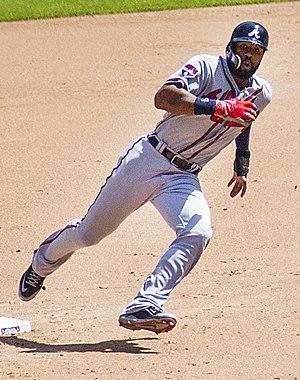
Jason Alias Heyward est un joueur de champ extérieur des Cubs de Chicago de la Ligue majeure de baseball.